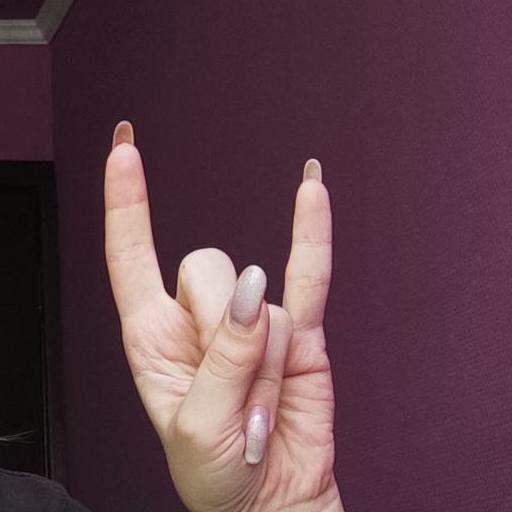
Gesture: rock